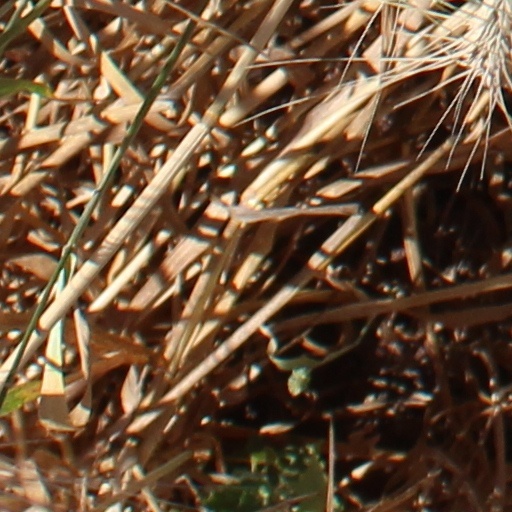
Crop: wheat